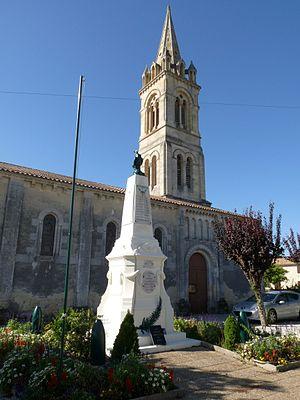
Monument aux morts et église de Civrac-en-Médoc, Gironde, France
Civrac-en-Médoc est une commune du Sud-Ouest de la France, dans le département de la Gironde, en région Nouvelle-Aquitaine.